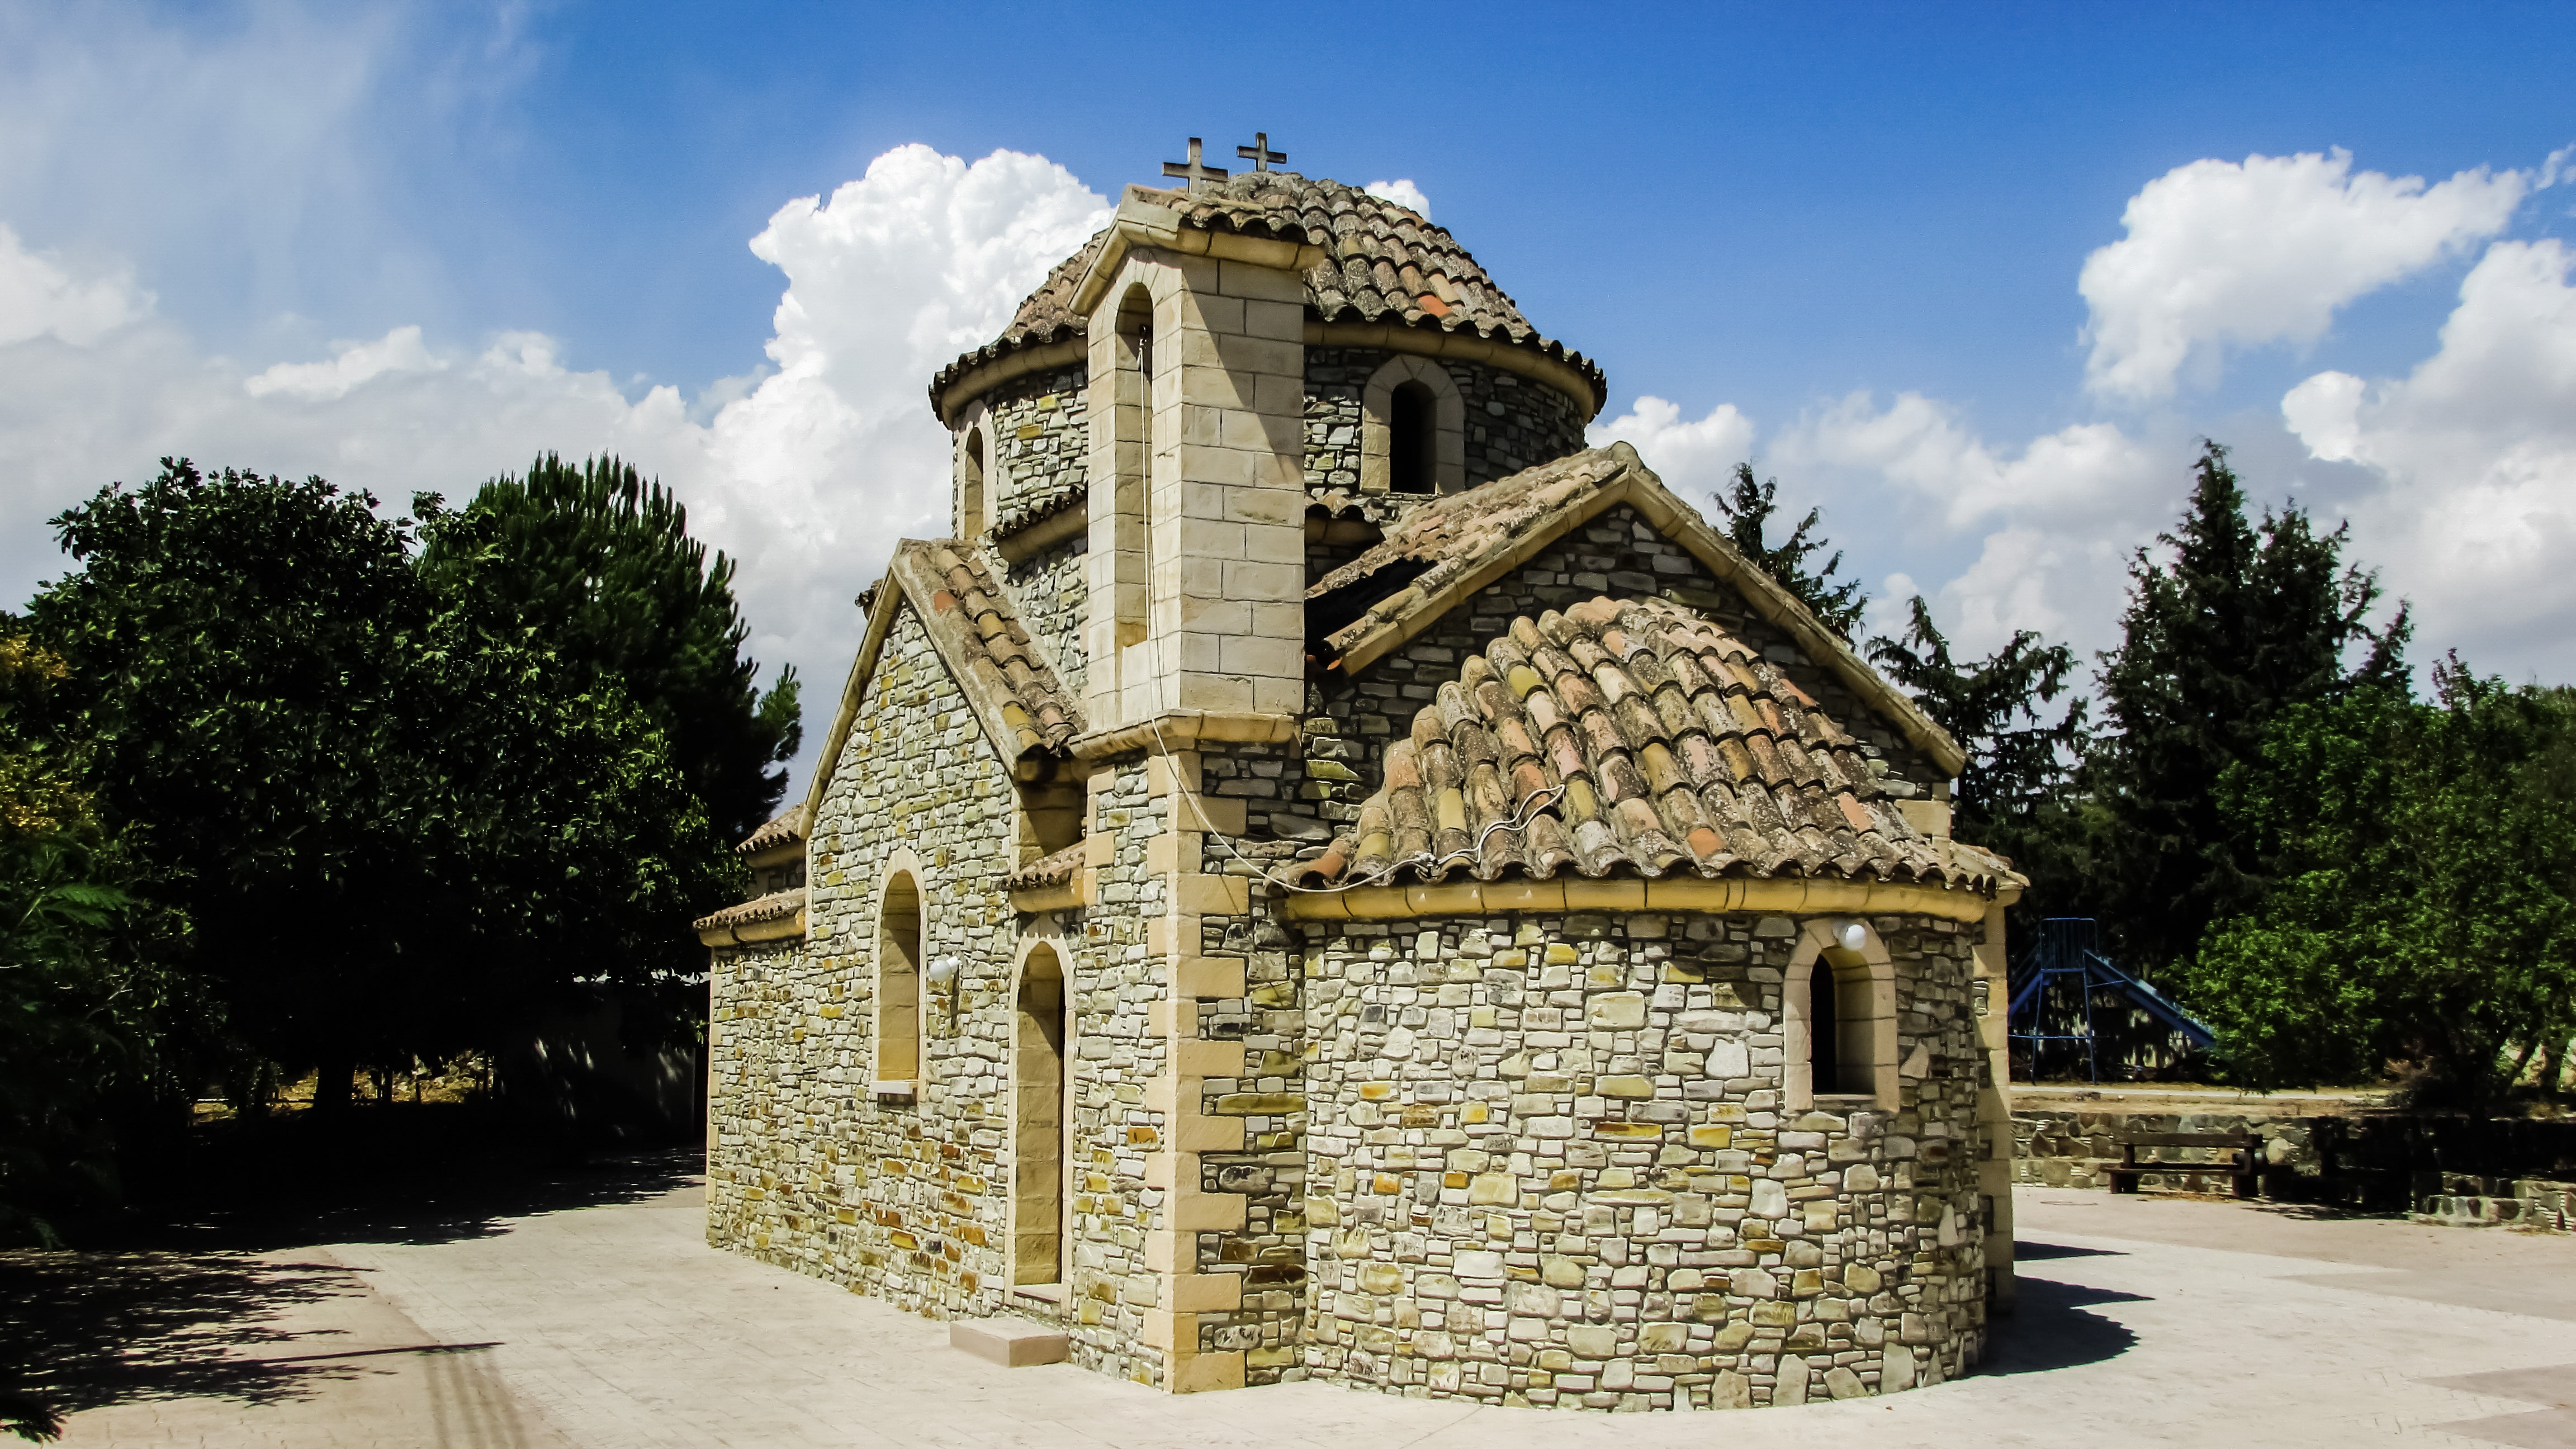
architecture, building, palace, religion, landmark, church, chapel, tourism, place of worship, temple, monastery, shrine, christianity, orthodox, estate, cyprus, sha, ayios prokopios, historic site, ancient history